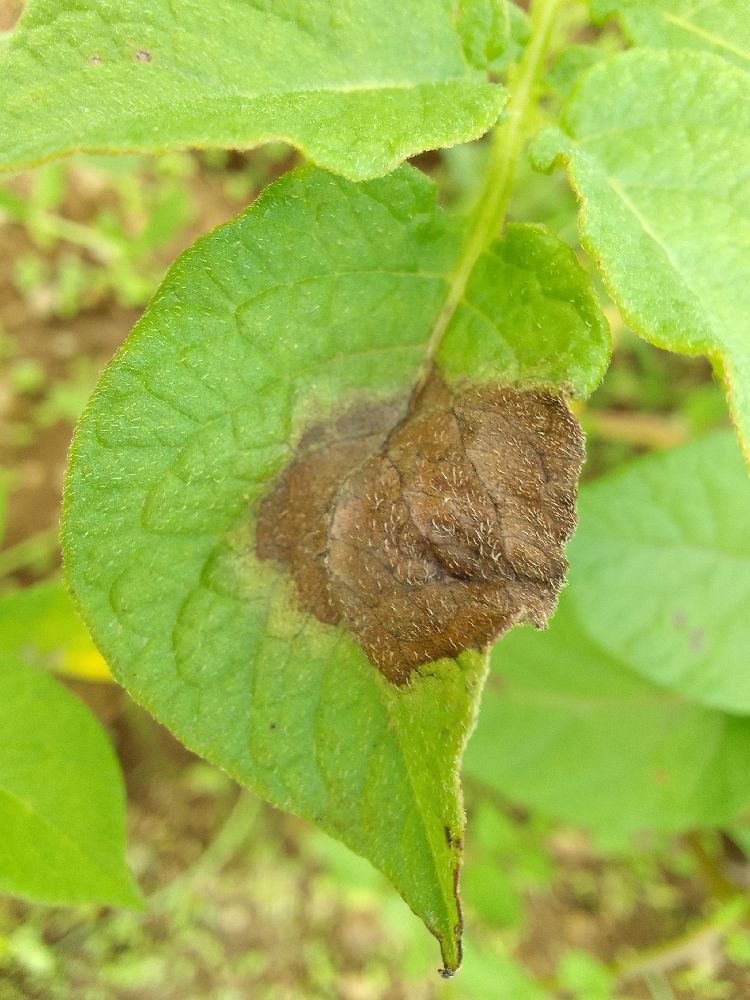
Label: Late blight